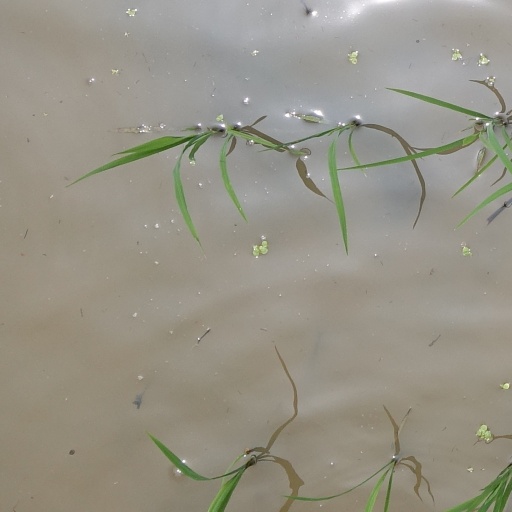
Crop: rice